Kilianstein

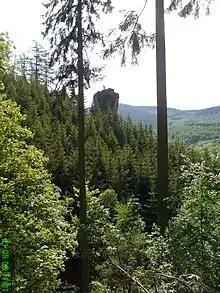
The summit of Kilianstein rises above the surrounding trees

The Kilianstein is a free-standing rock tower on the Hopfenberg hill in the eastern part of the Sembach valley in central Germany. It stands about 800 m east of the (upper) village of Winterstein on the northern slopes of the Thuringian Forest in Germany.